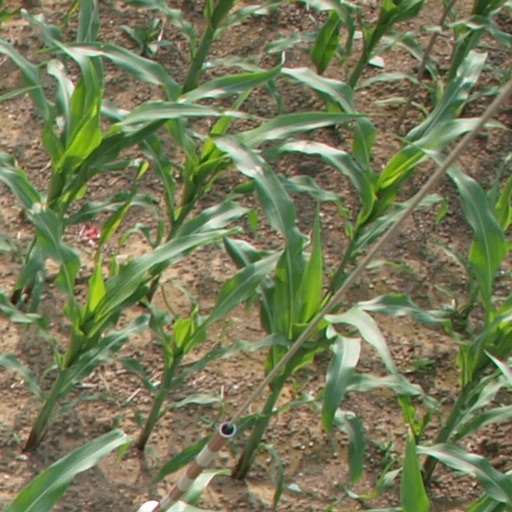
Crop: maize; corn